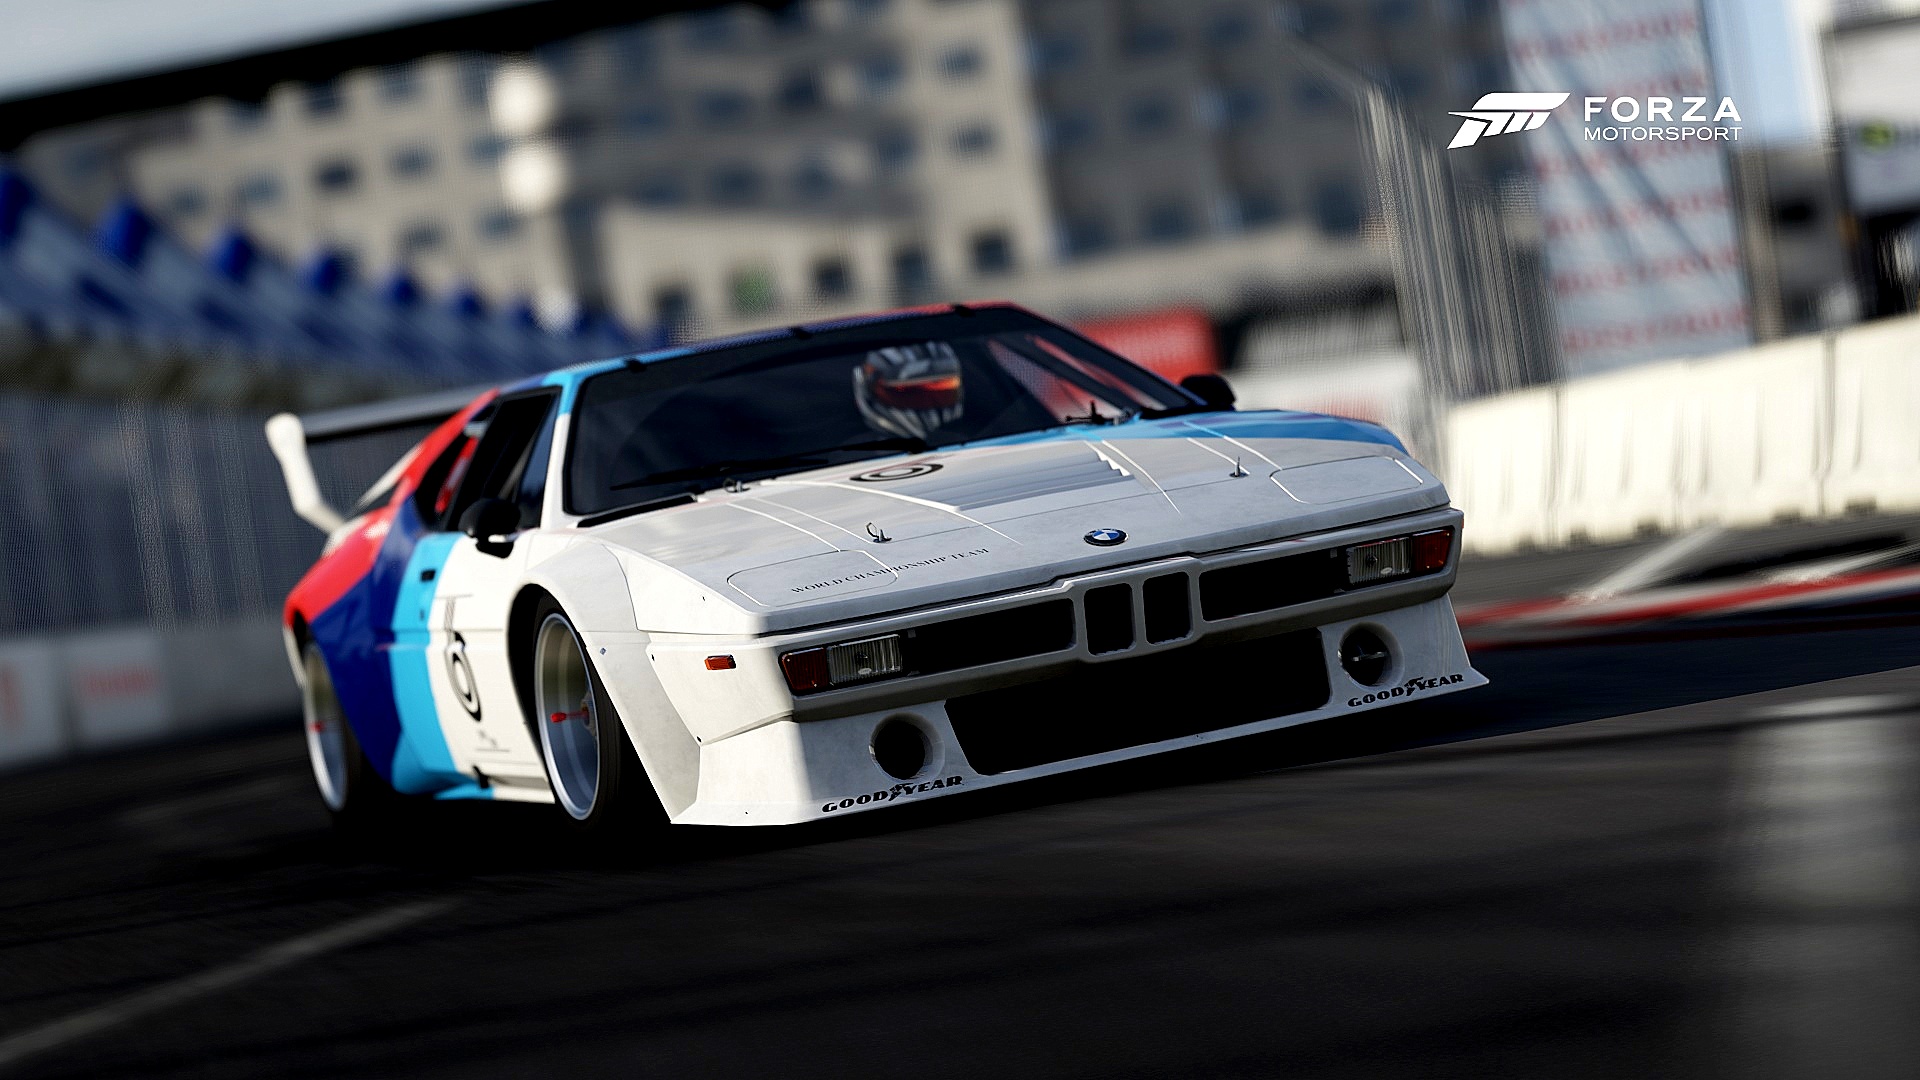
car, vehicle, sports car, race car, supercar, bmw, land vehicle, automobile make, automotive design, luxury vehicle, performance car, bmw m1